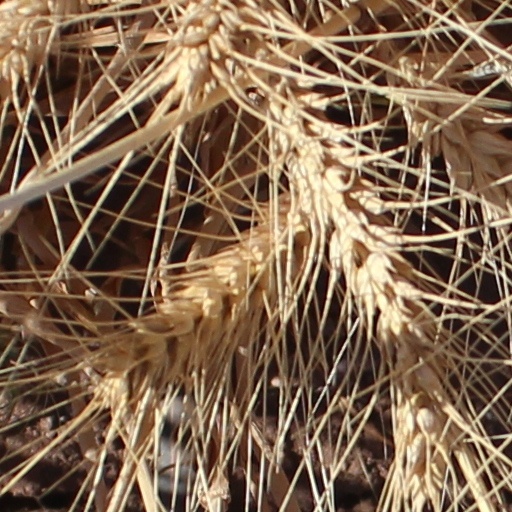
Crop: wheat